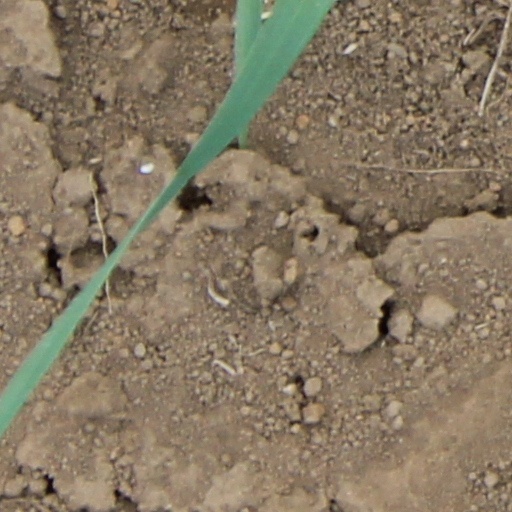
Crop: wheat